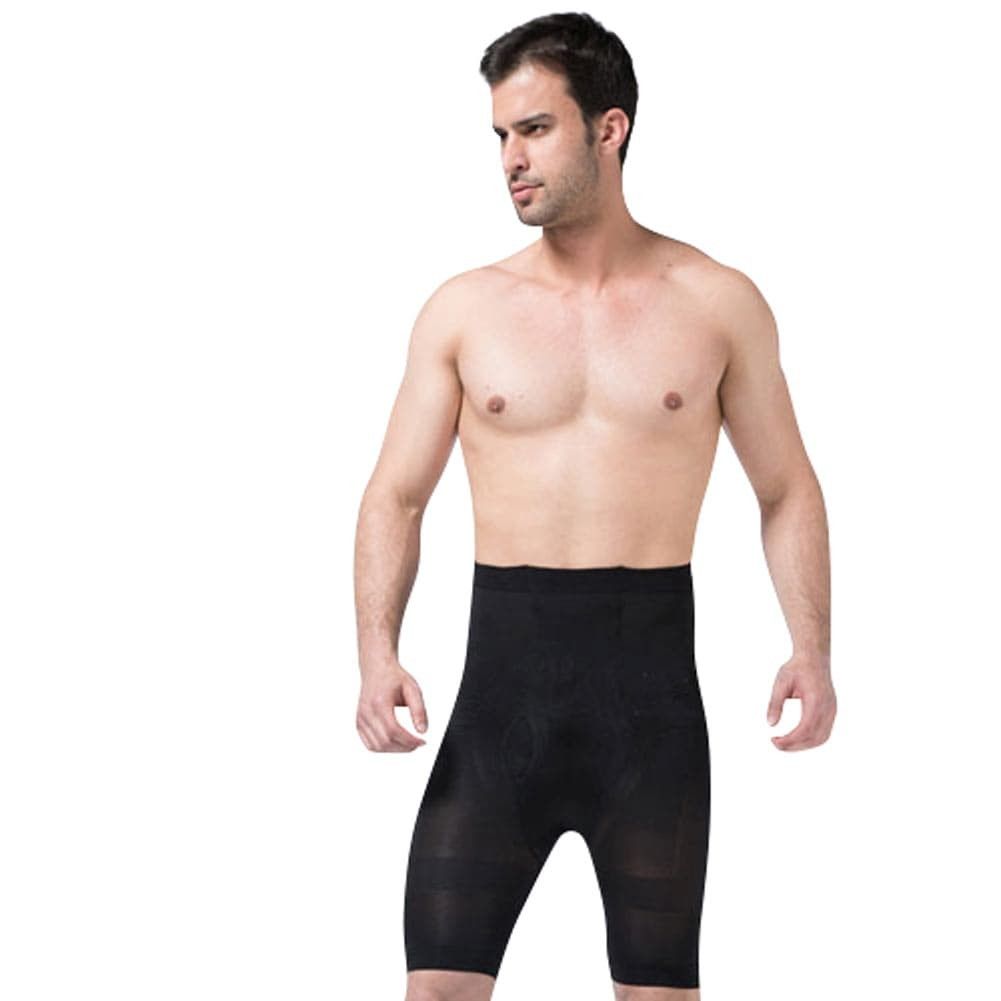
Gender: men